Children's clothing

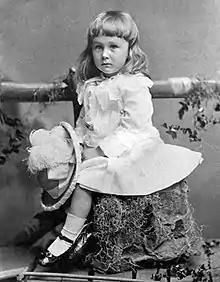
Like most children in the late 19th century, when he was a toddler, the future US president, Franklin D. Roosevelt, wore white dresses.

School uniforms are another type of specialized clothes for children.